Blattodea

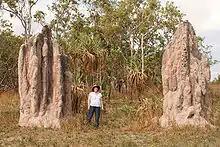
Cathedral termite mounds, Northern Territory, Australia

Termite colonies may be arboreal, mound-like or subterranean, with primitive termites nesting completely inside enclosed structures such as stumps or logs. Nest construction is largely from the termites' own faecal matter, other materials being chewed vegetable fibre, which makes a weak carton-like but waterproof substance, and soil, which makes a strong substance, but which is subject to erosion by water. Aerial nests are connected to the ground by enclosed passageways; the soft-bodied, blind workers of most species live permanently in their protected environments and do not venture into the open air. "Trinervitermes trinervoides" is an exception to this, with workers foraging in small groups on the surface at night, secreting noxious terpenes to deter predators. The nests are complex structures, and tunnels link them to the foraging areas. In Africa, termite mounds can be as large as nine meters tall and thirty meters in diameter, producing an area of increased fertility and creating a small hotspot for biodiversity.